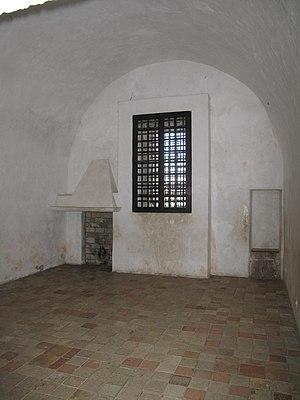
Cellule de prison occupée par le personnage appelé ""le Masque de Fer"" au fort-Royal de l'île Sainte-Marguerite (Alpes-Maritimes)."